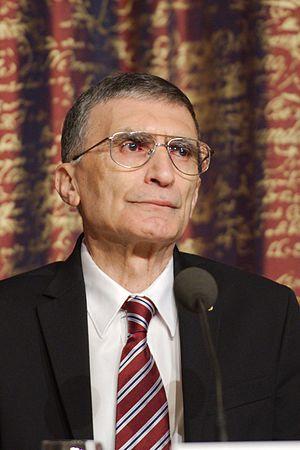
Le prix Nobel de chimie est décerné annuellement par l'Académie royale des sciences de Suède aux scientifiques dans les nombreux domaines de la chimie. C'est un des cinq prix Nobel créés en 1895 par le testament d'Alfred Nobel, qui décéda en 1896. Ces prix récompensent des contributions remarquables dans les domaines de la chimie, la physique, la littérature, la paix, et la physiologie ou médecine. Comme imposé par le testament de Nobel, le prix est administré par la Fondation Nobel et décerné par un comité qui consiste en cinq membres élus par l'Académie royale des sciences de Suède. Le premier prix Nobel de chimie fut décerné en 1901 à Jacobus Henricus van 't Hoff, des Pays-Bas. Chaque récipiendaire reçoit une médaille, un diplôme et une récompense monétaire qui a varié tout au long des années. En 1901, van 't Hoff a reçu 150 782 SEK, qui équivalent à 7 731 004 SEK en décembre 2007. Le prix est présenté à Stockholm lors d'une cérémonie annuelle le 10 décembre, l'anniversaire de la mort de Nobel.